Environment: real
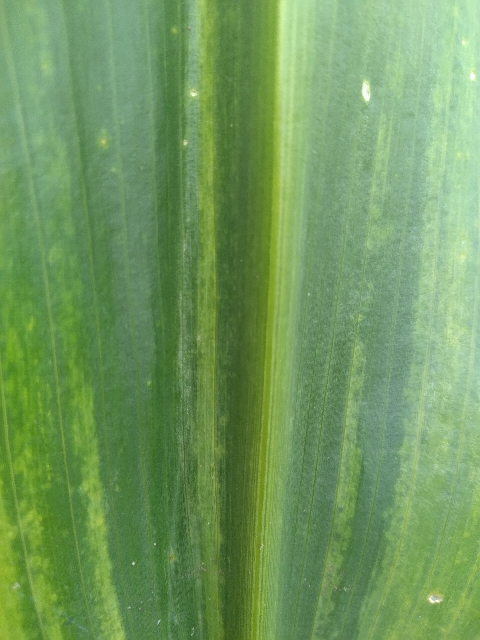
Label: lethal_necrosis